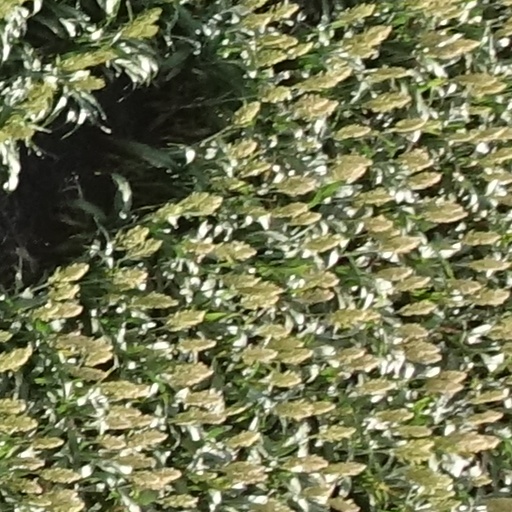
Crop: sorghum